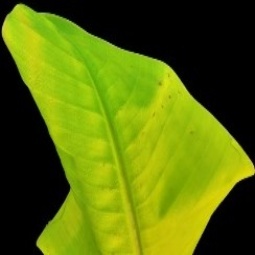
Label: Sulphur